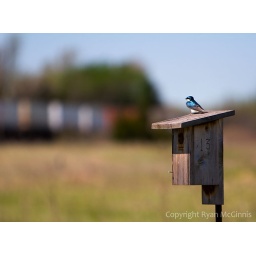
A male tree swallow in rural Nebraska.